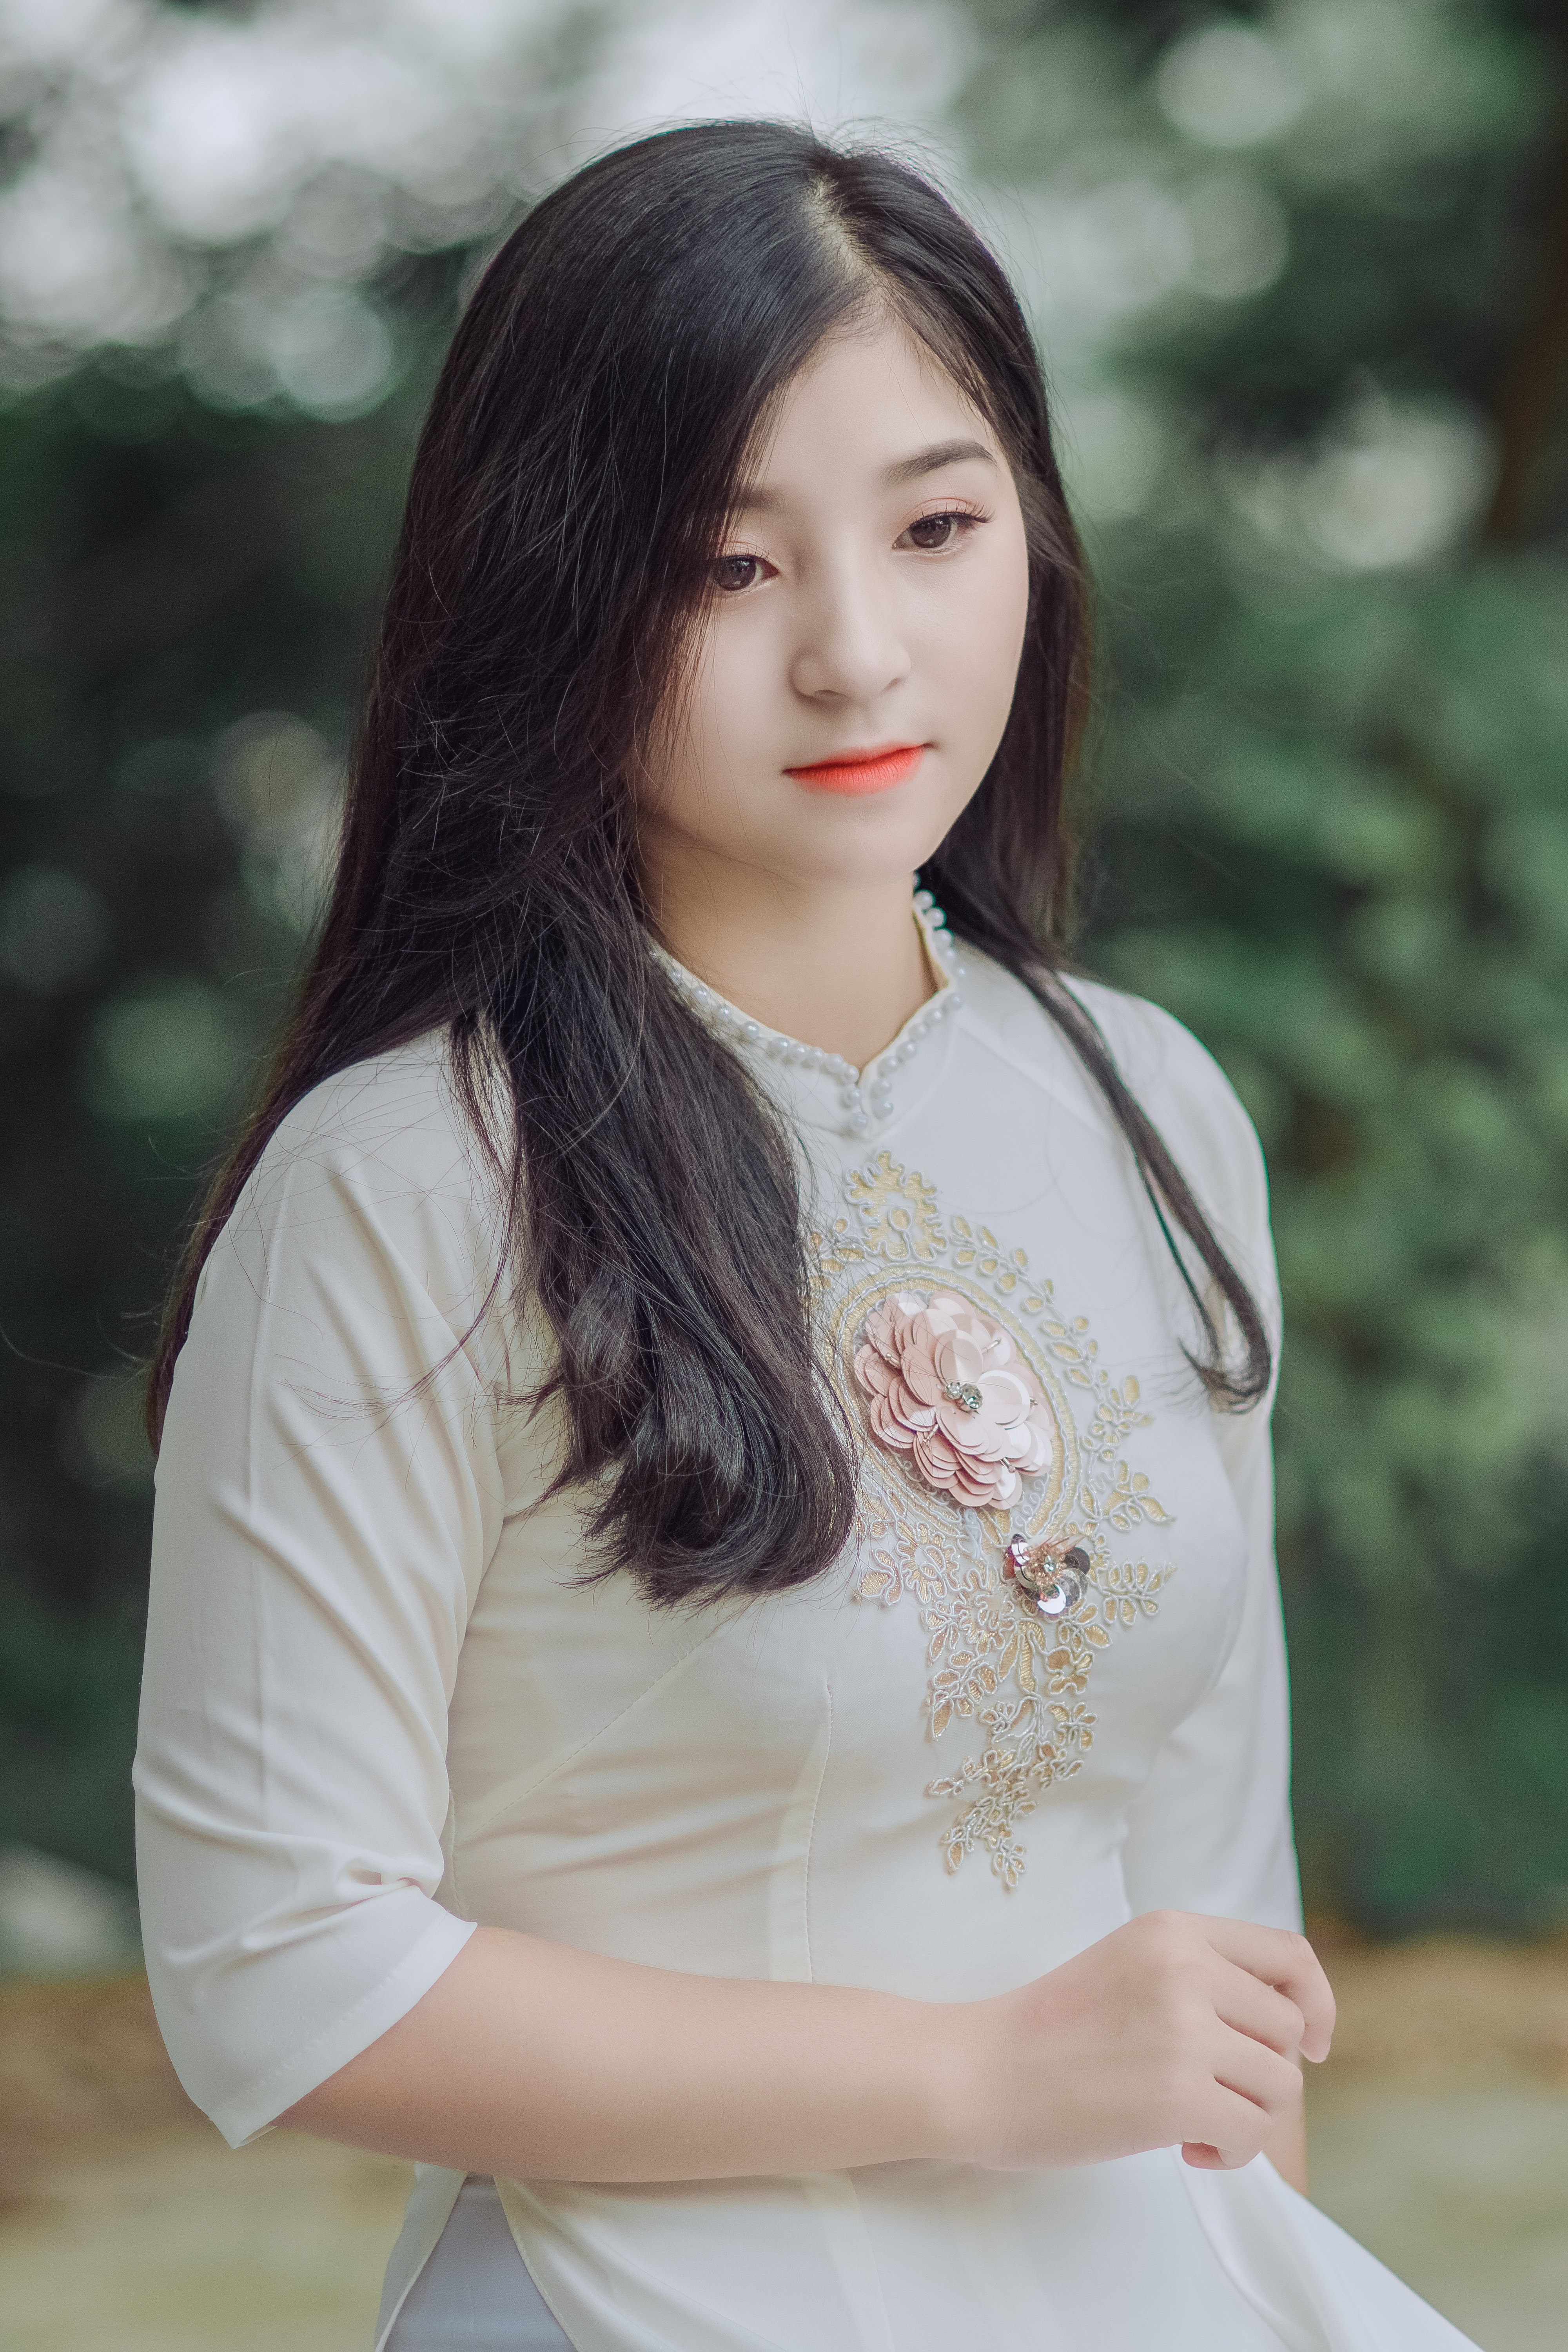
hair, face, white, photograph, beauty, skin, hairstyle, lip, long hair, black hair, snapshot, eye, forehead, photography, dress, smile, model, photo shoot, portrait photography, brown hair, portrait